Butlins Bognor Regis

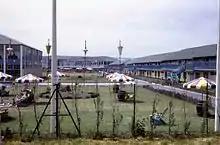

On 2 July 1960, Billy Butlin opened his new holiday camp at Bognor. The cost of construction was £2.5 million and due to the flooding the camp was not ready on its opening date. Butlin offered his patrons the chance to be re-sited at the Clacton camp instead; however, a number of guests opted to stay and help; those who did received a free bottle of Champagne as a reward. Once opened, the camp accommodated around 5,000 campers and another 5,000-day visitors.